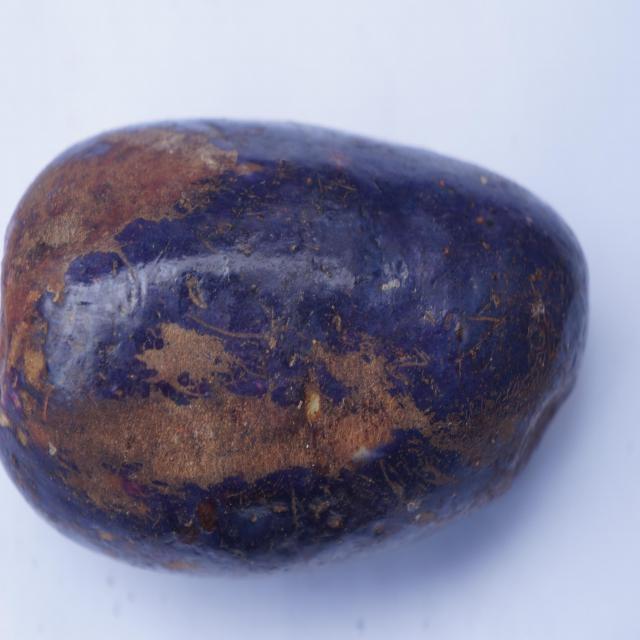
Plum grade: spotted